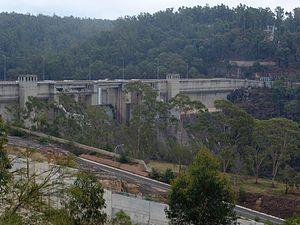
Le barrage de Warragamba est un barrage en béton situé sur la Warragamba River en Nouvelle-Galles du Sud en Australie.